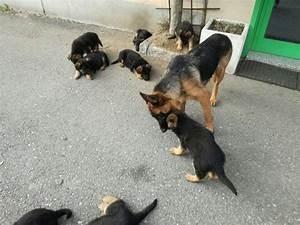
dog